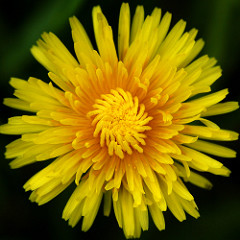
Flower: dandelion